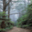
Label: forest